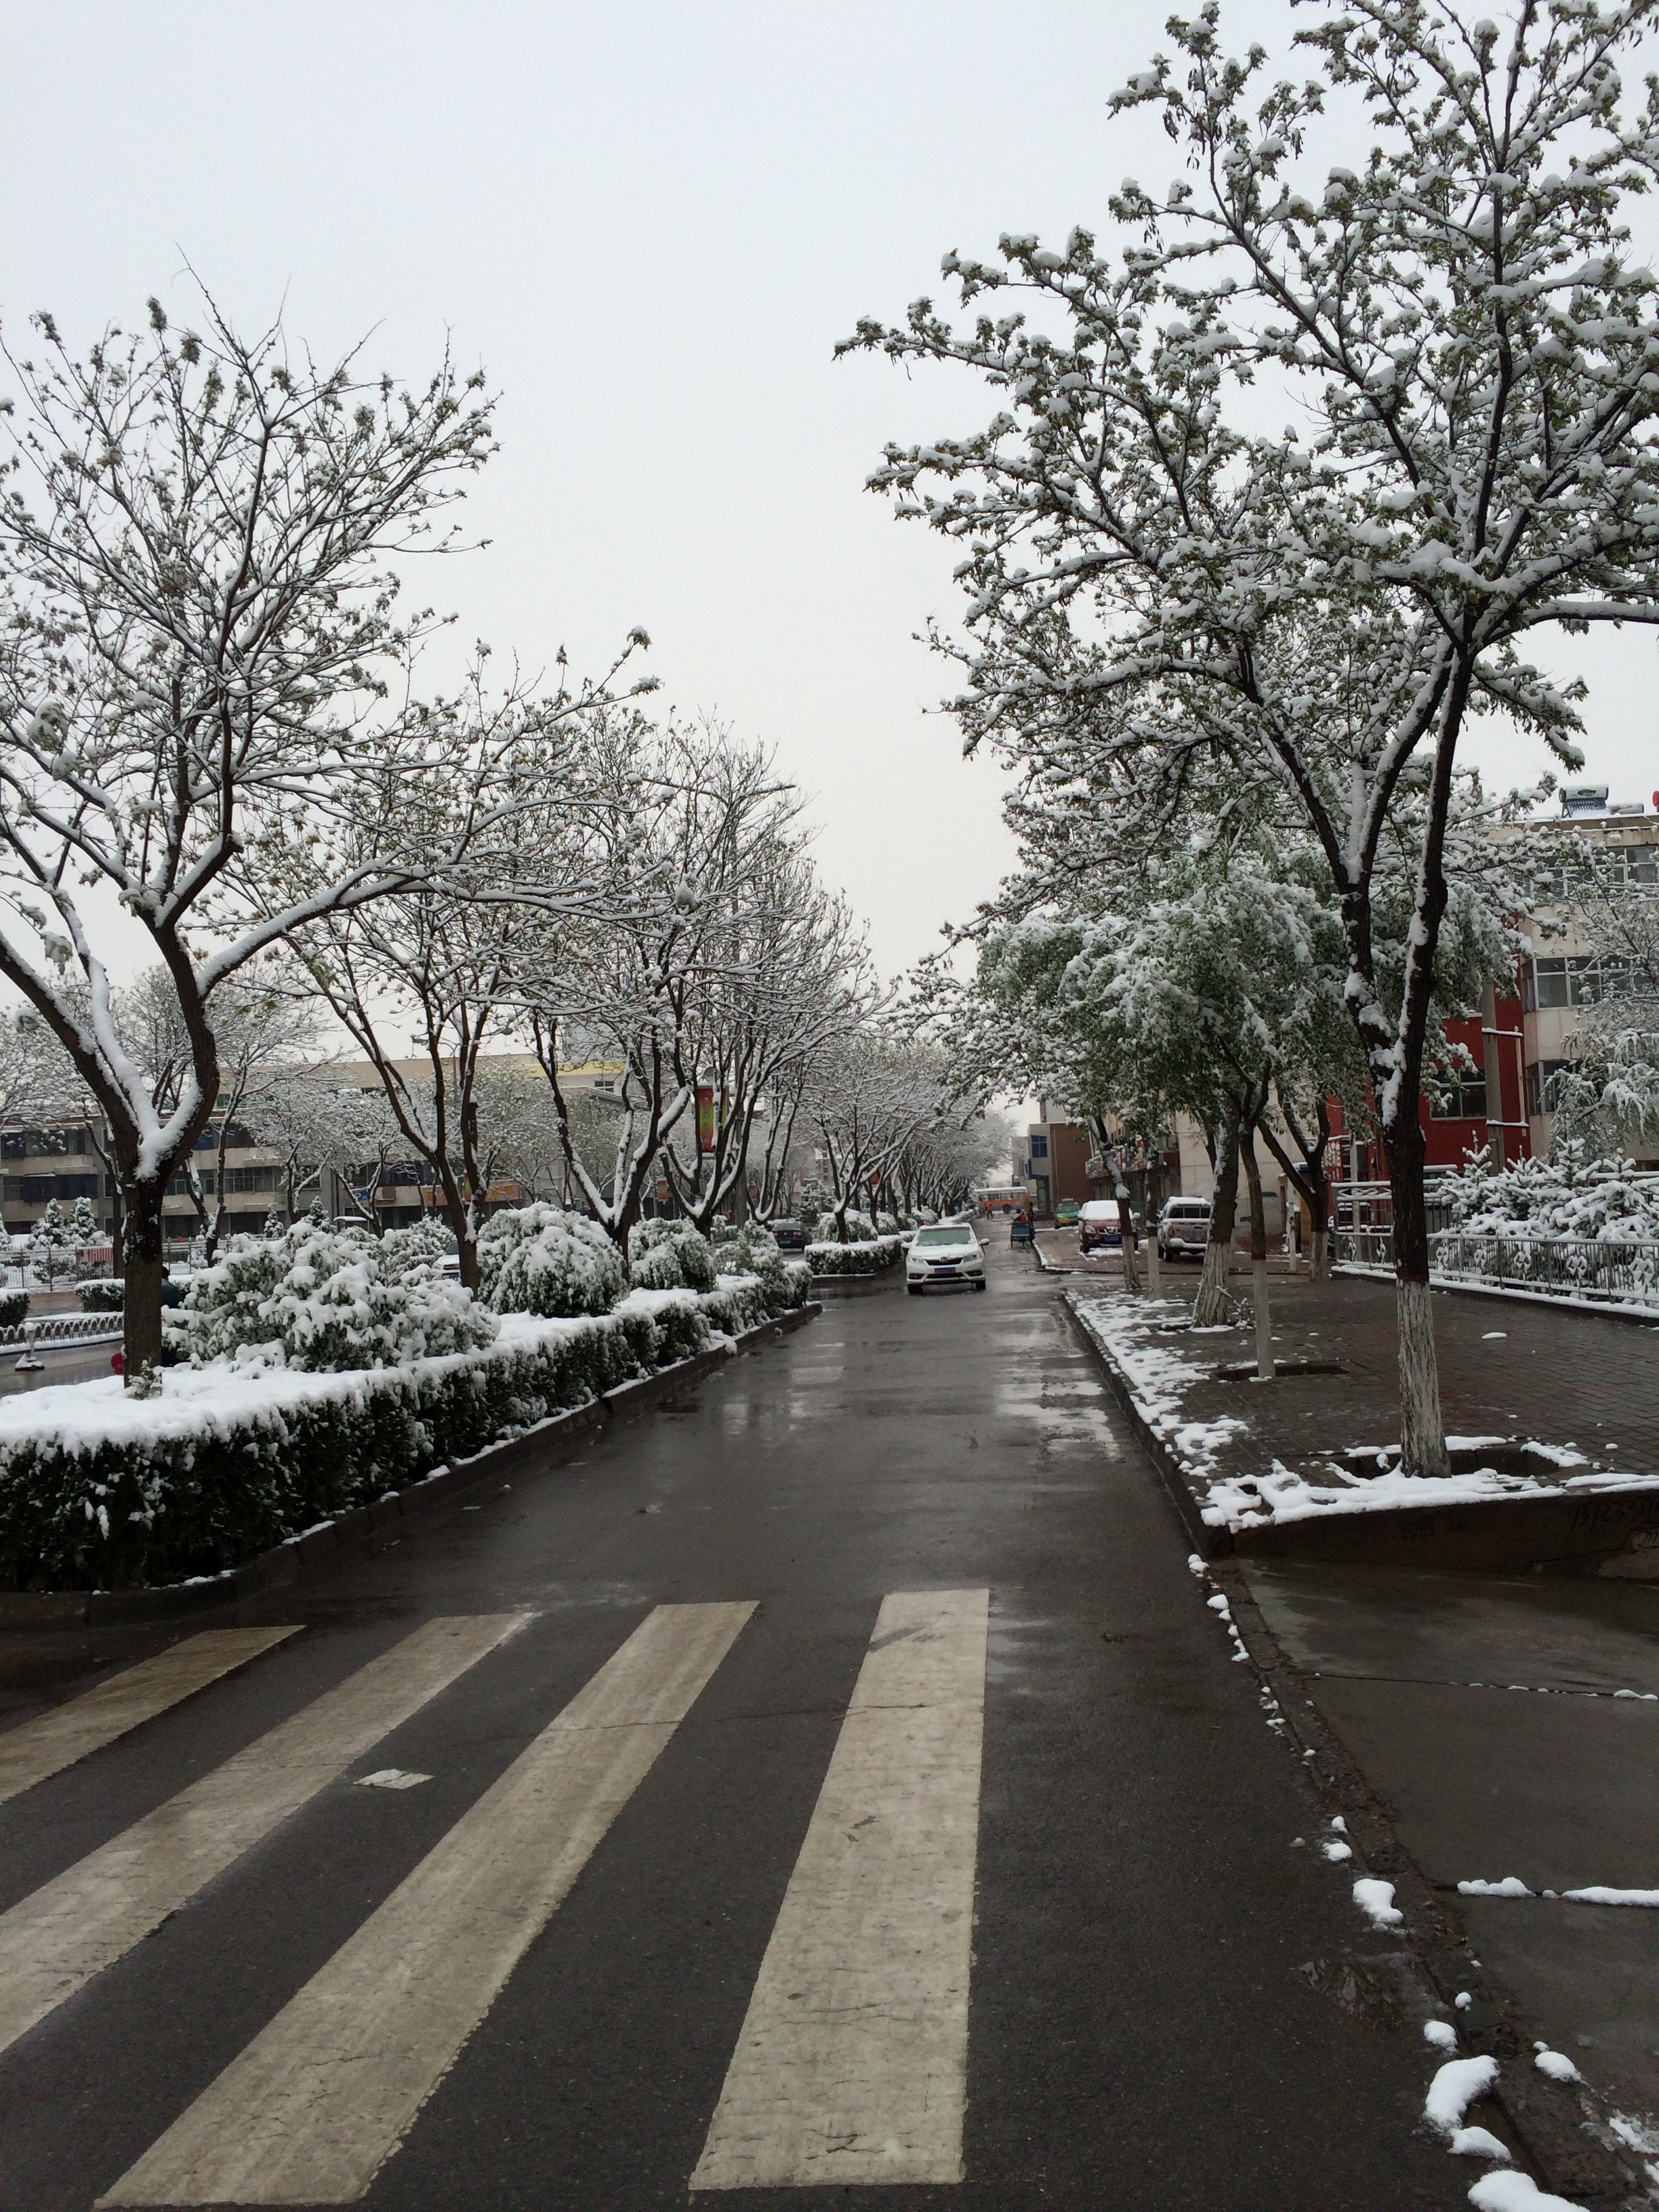
tree, snow, winter, plant, road, street, morning, flower, weather, lane, season, infrastructure, may, neighbourhood, road surface, urban area, residential area, woody plant, ningxia hui autonomous region